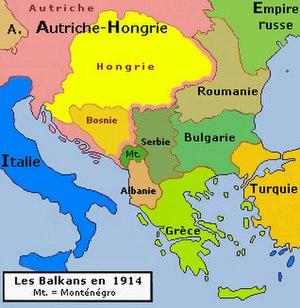
Carte des Balkans en 1914
Si des civilisations se sont épanouies sur l'actuel territoire bulgare dès le néolithique et l'antiquité, l’histoire de la Bulgarie en tant qu'État commence au VIIᵉ siècle avec la fondation du royaume bulgare du bas-Danube par Asparoukh. Situé à la croisée des influences historiques, culturelles et linguistiques des Balkans, le premier empire bulgare fut un berceau culturel de l’Europe slave et s'étendit de la mer Adriatique à la mer Égée et à la mer Noire, avant d'être politiquement, mais non culturellement anéanti par l’Empire byzantin au XIᵉ siècle, de renaître de ses cendres au XIIᵉ siècle avec le Second empire bulgare, finalement conquis au XIVᵉ siècle par les Ottomans. Sa seconde renaissance au XIXᵉ siècle fut difficile : le congrès de Berlin, les guerres balkaniques et les deux guerres mondiales ne lui permirent pas de rassembler toutes les régions de culture bulgare pour retrouver l'étendue qui lui avait été reconnue au traité de San Stefano, et la contraignirent à subir une dictature de 45 ans après la Seconde Guerre mondiale.
Le Monténégro, bien qu'étant le dernier État à avoir obtenu en Europe son indépendance, possède une longue histoire de plusieurs siècles.
L'histoire de la Croatie est marquée par une alternance entre périodes d'indépendance et périodes d'intégration dans un État multinational.
La participation de la Grèce à la Première Guerre mondiale est d’abord indirecte, du fait de l’occupation de plusieurs régions du pays par les puissances belligérantes, mais elle a très vite d’importantes répercussions politiques et sociales. À partir de 1916, avec l’éclatement du « Schisme national », et surtout de 1917, la Grèce rentre de plain-pied dans la guerre aux côtés de la Triple-Entente.
Durant la Première Guerre mondiale, le royaume de Roumanie, où règne depuis octobre 1914 le roi Ferdinand, reste neutre les deux premières années, puis rejoint l'Entente à la fin du mois d'août 1916. Occupé par les puissances centrales au terme d'une offensive concertée de troupes austro-allemandes d'une part, et bulgares d'autre part, le royaume de Roumanie doit capituler à la suite de l'armistice entre la Russie bolchevique et les puissances centrales, puis accepter une paix de défaite en mai 1918. Jamais ratifiée, la Paix de Bucarest constitue une indéniable victoire des Puissances centrales, mais n'empêche pas le retour de la Roumanie dans le conflit durant les derniers jours du conflit, en novembre 1918, après la défaite bulgare et la déroute de la monarchie des Habsbourg sur le front italien.
Par différence de l’histoire naturelle de la péninsule, l’histoire des Balkans concerne les humains de cette région. Elle a produit de fortes convergences génétiques, culturelles et linguistiques. Cette riche histoire humaine est pourtant l’objet d’une multitude de revendications et de controverses nationalistes dues à la « balkanisation » voulue et inaugurée en 1878 par le Congrès de Berlin pour diviser la péninsule en petites puissances rivales, processus qui a fait dire à Winston Churchill : « la région des Balkans a tendance à produire plus d’histoire qu'elle ne peut en consommer ».
Cet article présente les faits marquants de l'histoire de la Serbie, un pays de l'Europe du sud.
L'histoire de la Macédoine du Nord, petit État du sud des Balkans, commence, au sens strict, lors de son indépendance vis-à-vis de la République fédérative socialiste de Yougoslavie en 1991. Dans un sens plus large, l'histoire de la « Macédoine », dont traite le présent article, concerne un ensemble géographique et historique bien plus vaste, habité par de nombreux peuples au cours du temps. Le territoire ainsi désigné a maintes fois changé de forme et fut inclus dans divers États successifs. La république actuelle n'occupe que le tiers du royaume antique. Elle regroupe la majorité des Slaves macédoniens, parlant une langue slave, également présente en Bulgarie du sud-ouest et en Grèce du nord, et linguistiquement proche du bulgare. La République de Macédoine du Nord abrite aussi des minorités albanaises, valaques et tsiganes.